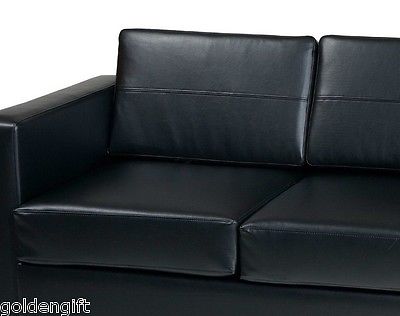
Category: sofa